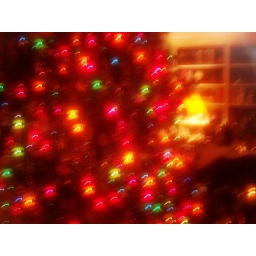
Christmas tree at my Godparent's house in East Memphis.